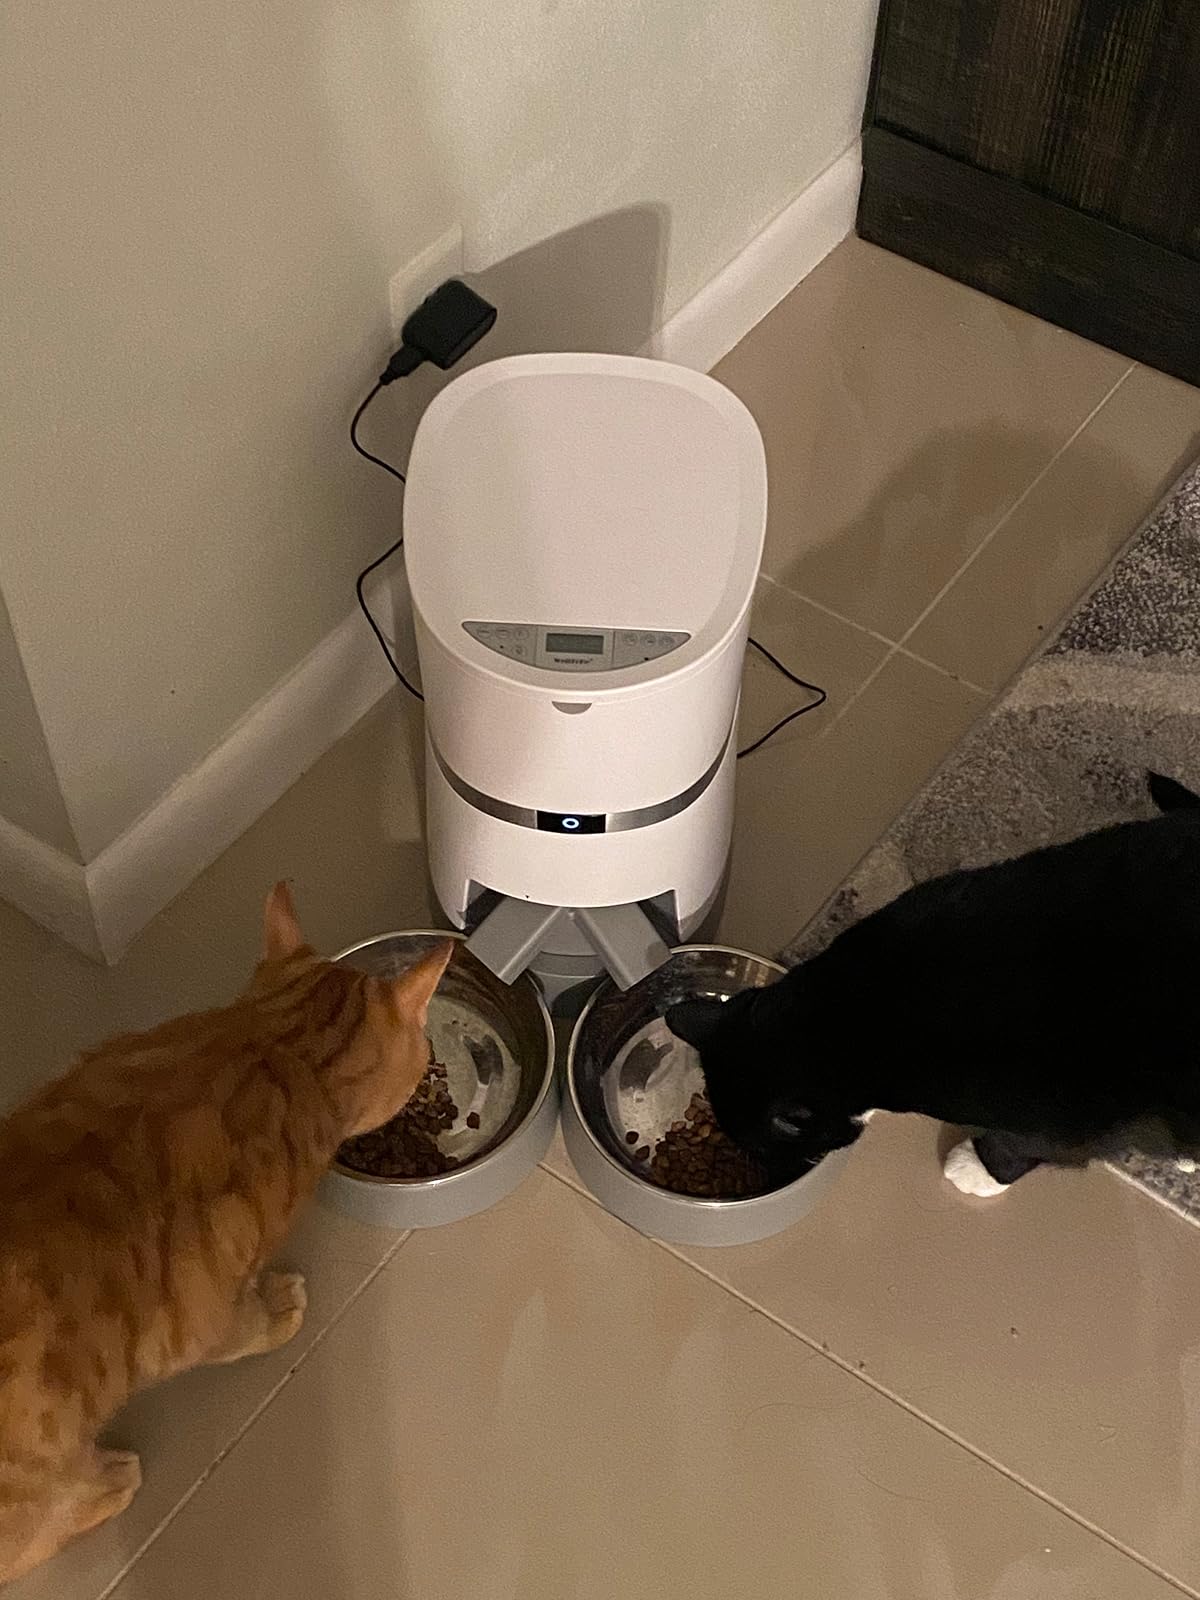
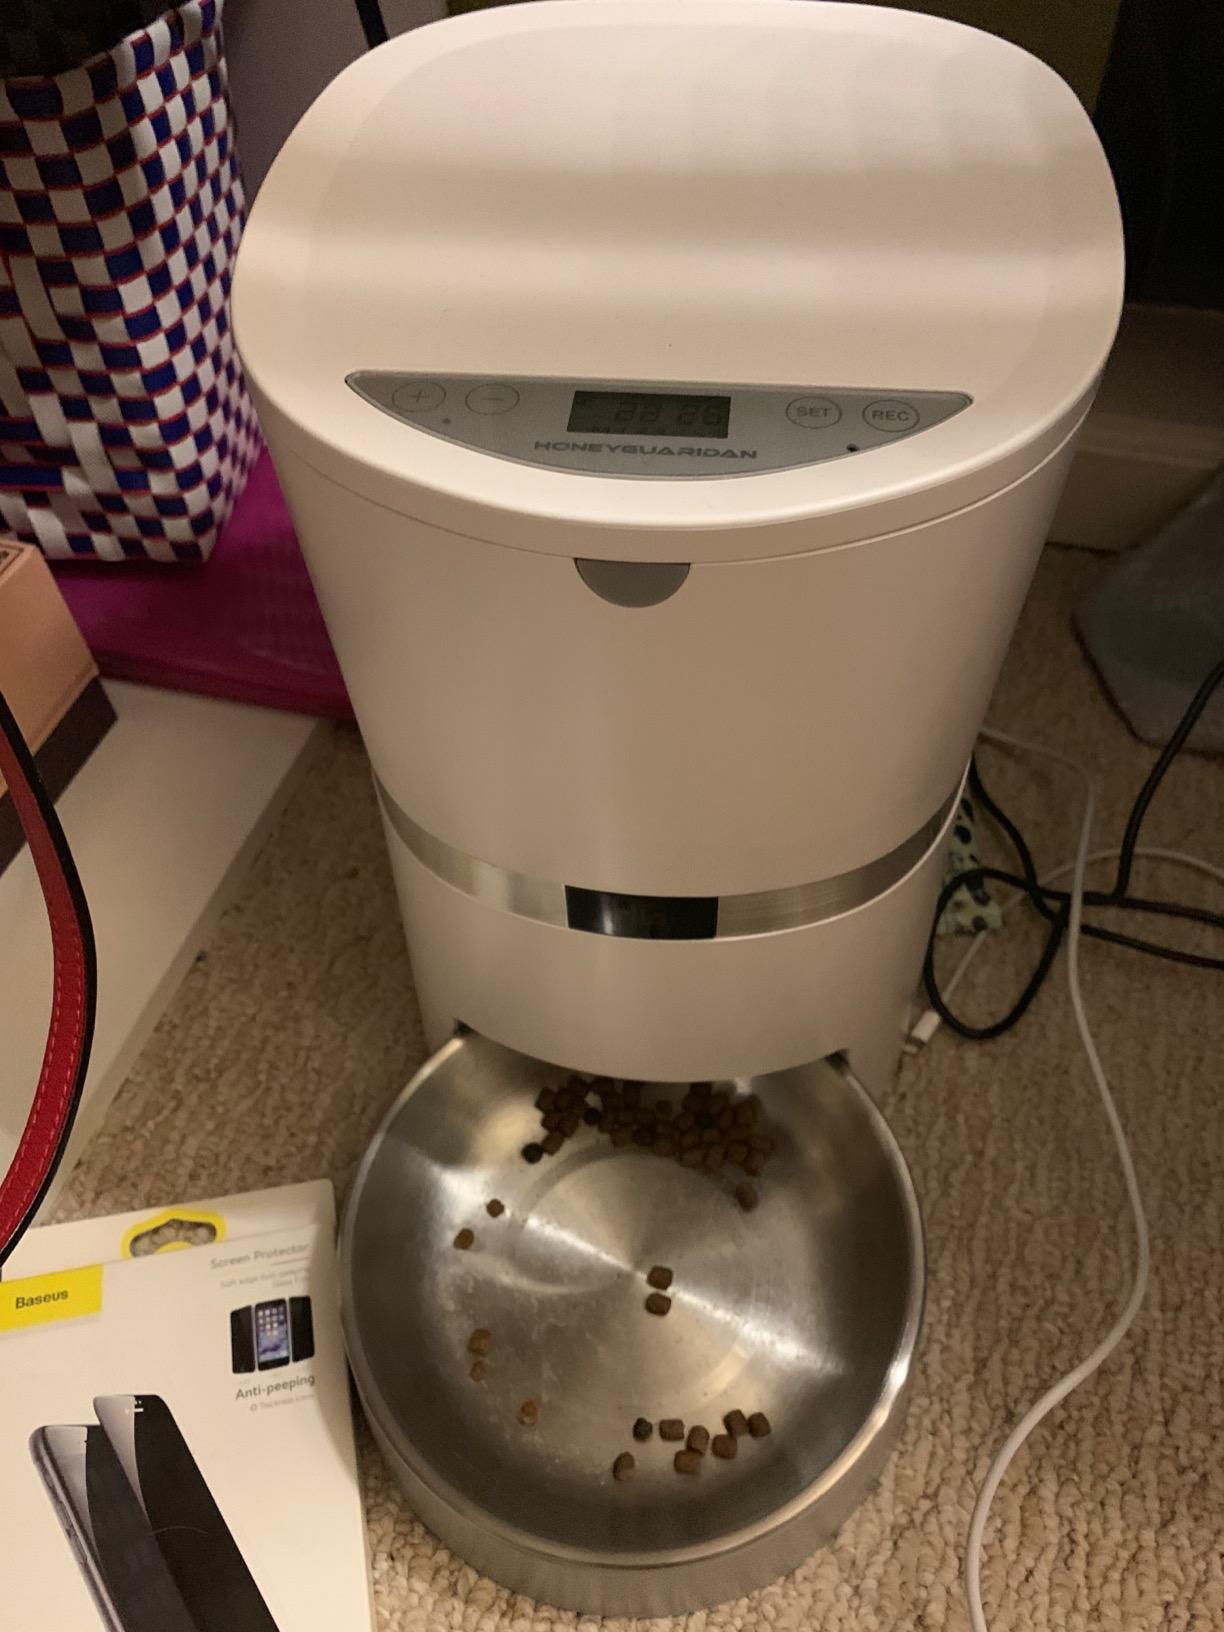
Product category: items_feeder
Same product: no